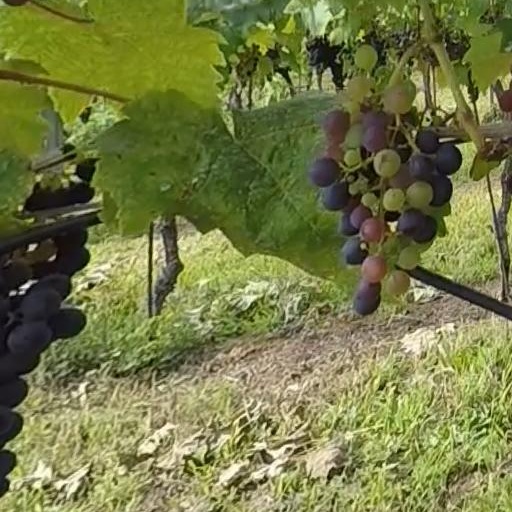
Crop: grape